Go (game)

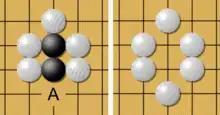
The Black stone group has only one liberty (at point A), so it is very vulnerable to capture. If Black plays at A, the chain would then have 3 liberties, and so is much safer. However, if White plays at A first, the Black chain loses its last liberty, and thus it is captured and immediately removed from the board, leaving White's stones as shown to the right.

Vertically and horizontally adjacent stones of the same color form a chain (also called a "string" or "group"), forming a discrete unit that cannot then be divided. Only stones connected to one another by the lines on the board create a chain; stones that are diagonally adjacent are not connected. Chains may be expanded by placing additional stones on adjacent intersections, and they can be connected together by placing a stone on an intersection that is adjacent to two or more chains of the same color.